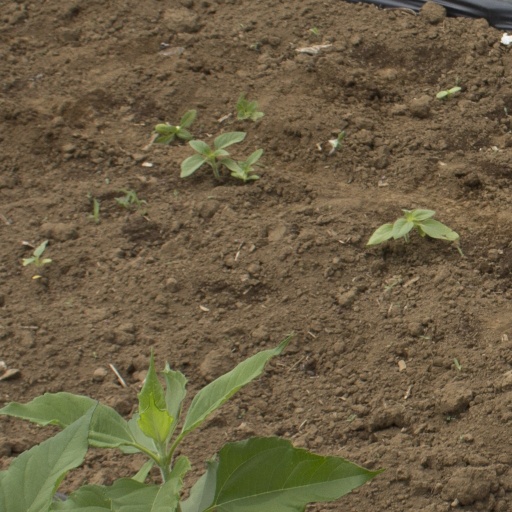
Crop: Jerusalem artichoke